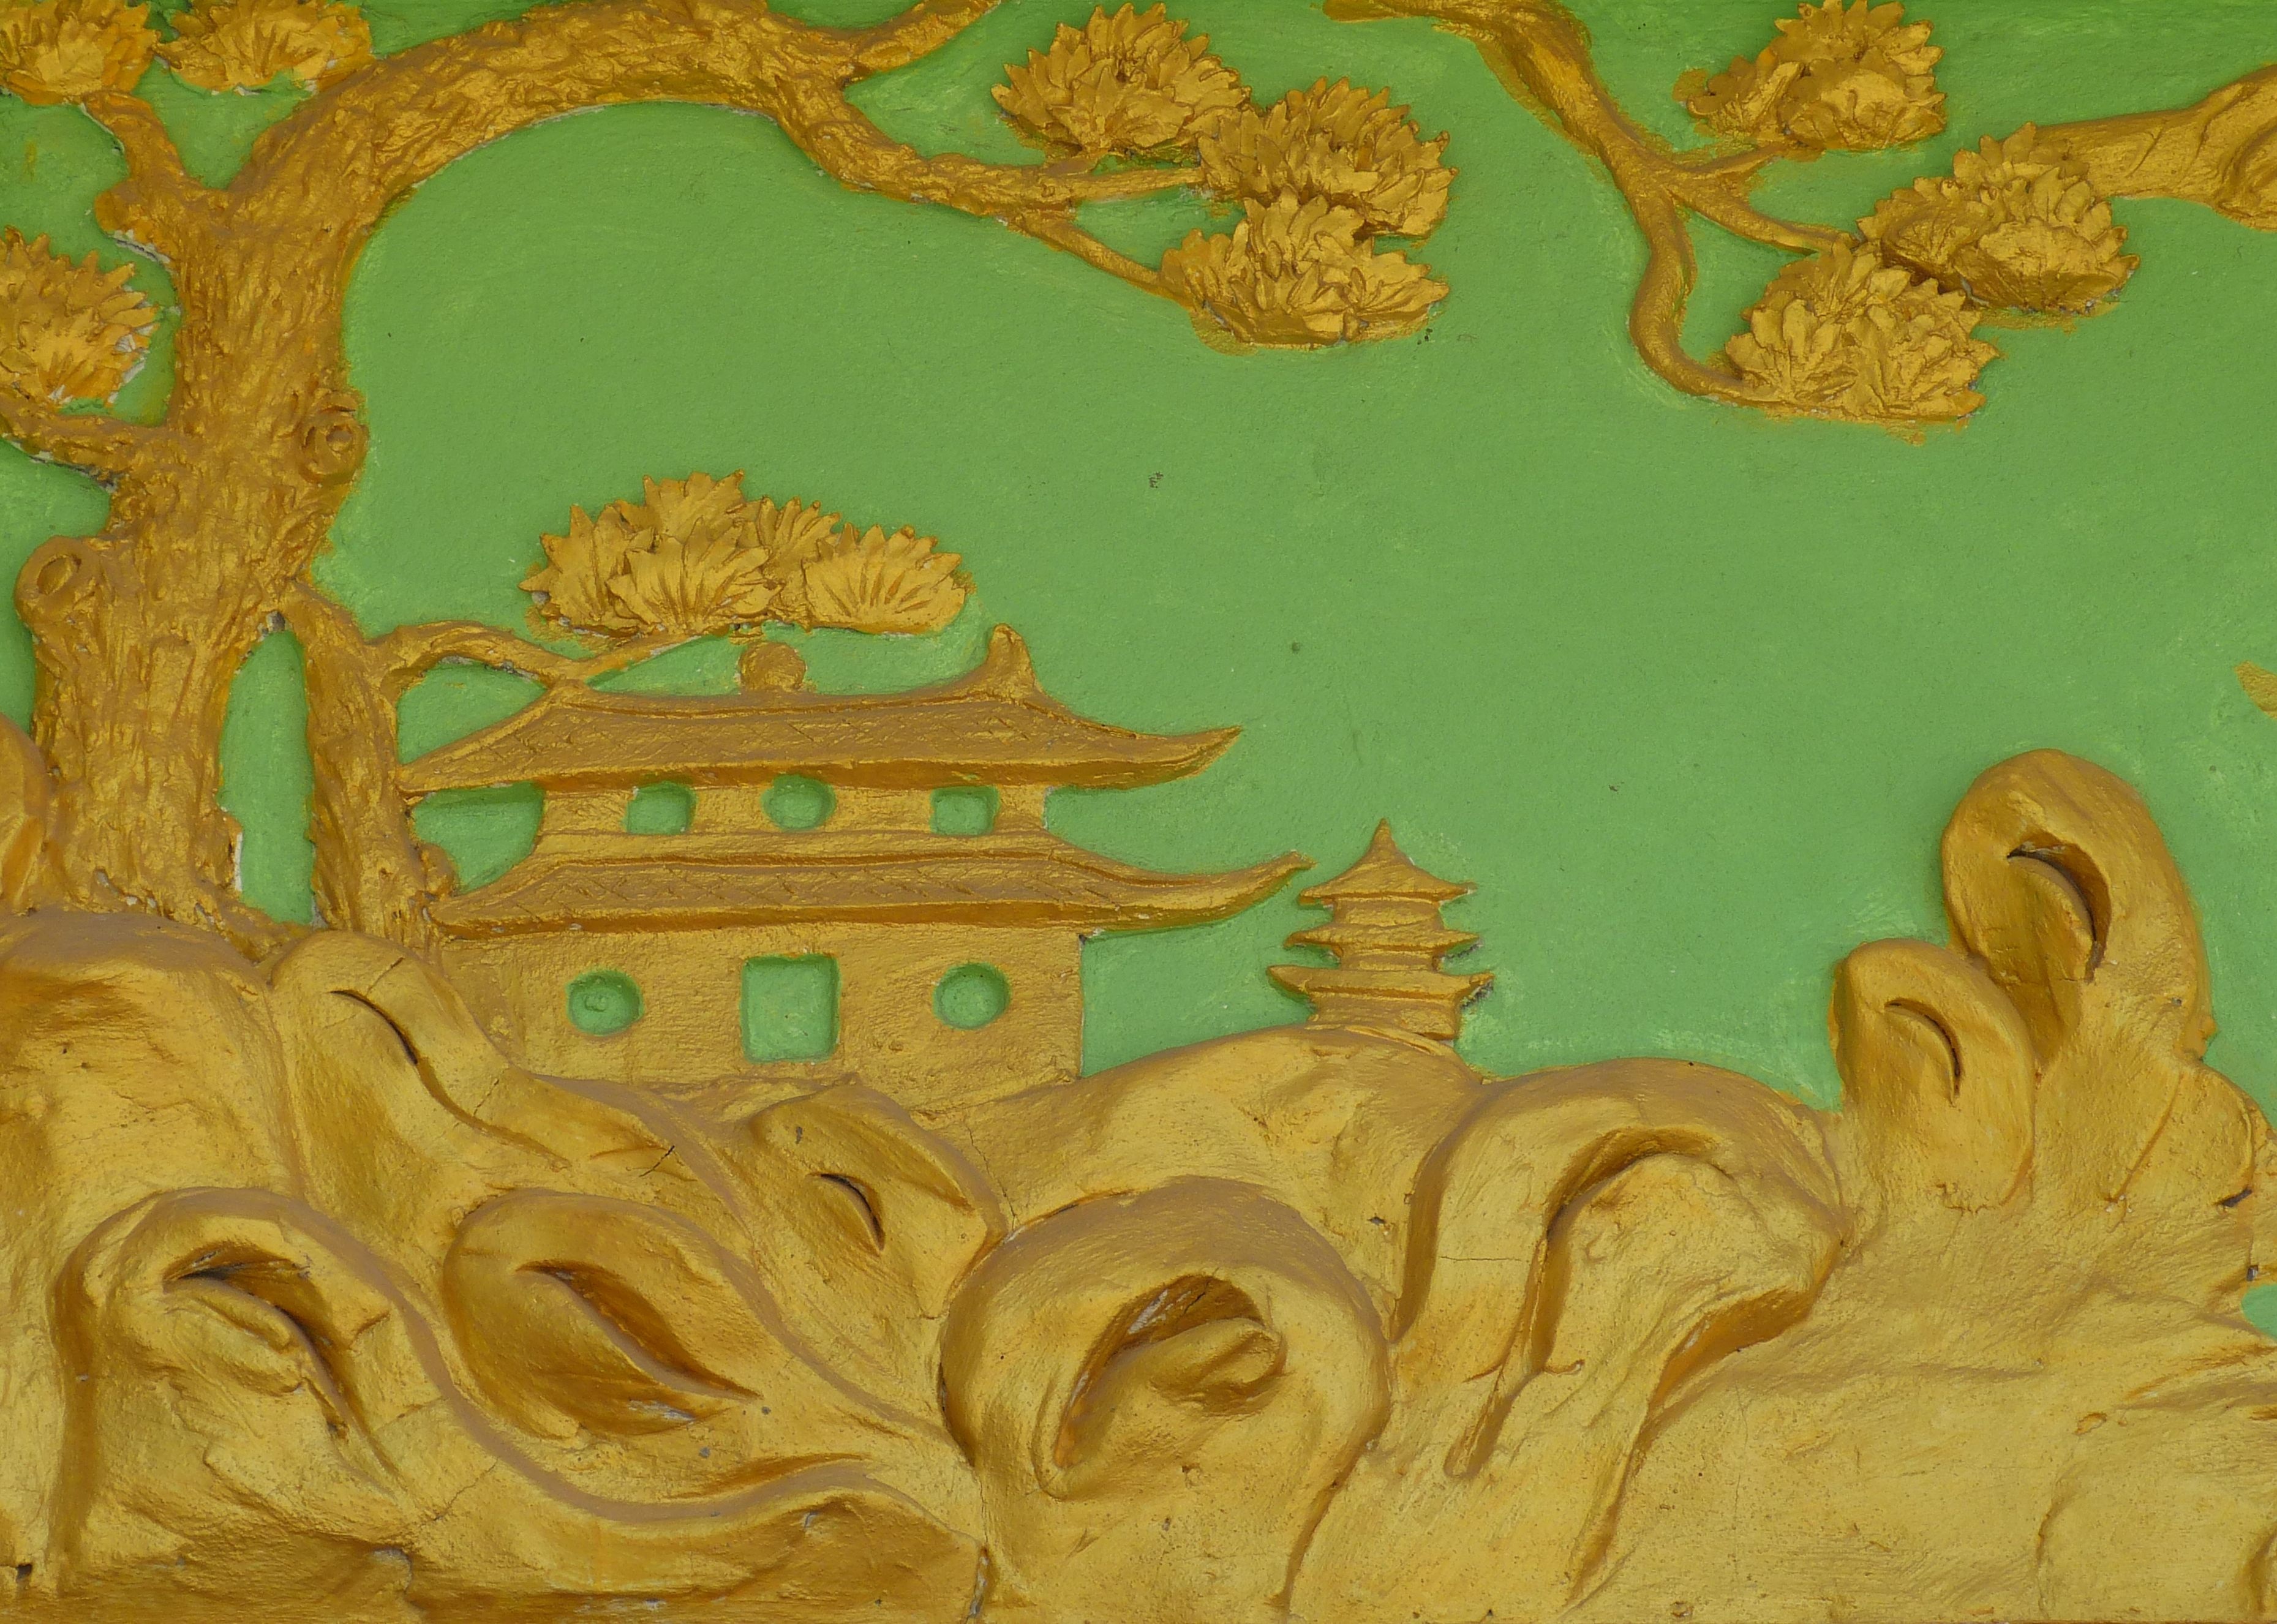
tree, sand, golden, religion, painting, art, illustration, temple, mural, image, carving, relief, vietnam, mythology, modern art, ancient history